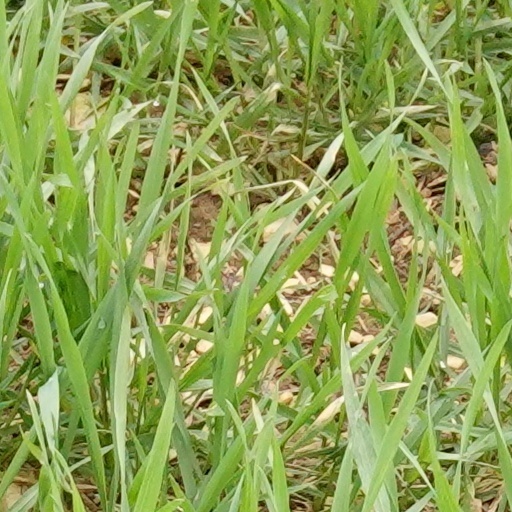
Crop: wheat